Prize money

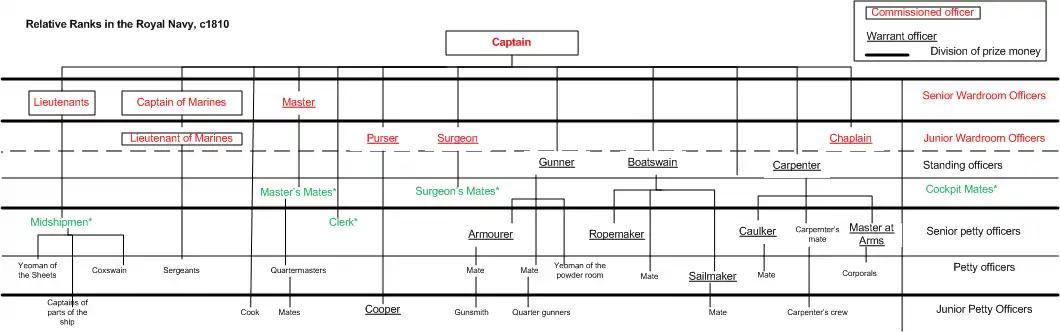
Command structure of a Navy ship c. 1810, showing prize money groupings

The following scheme for distribution of prize money was used for much of the Napoleonic wars until 1812, the heyday of prize warfare. Allocation was by eighths. Two eighths of the prize money went to the captain or commander, generally propelling him upwards in political and financial circles. One eighth of the money went to the admiral or commander-in-chief who signed the ship's written orders (unless the orders came directly from the Admiralty in London, in which case this eighth also went to the captain). One eighth was divided among the lieutenants, sailing master, and captain of marines, if any. One eighth was divided among the wardroom warrant officers (surgeon, purser, and chaplain), standing warrant officers (carpenter, boatswain, and gunner), lieutenant of marines, and the master's mates. One eighth was divided among the junior warrant and petty officers, their mates, sergeants of marines, captain's clerk, surgeon's mates, and midshipmen. The final two eighths were divided among the crew, with able and specialist seamen receiving larger shares than ordinary seamen, landsmen, and boys. The pool for the seamen was divided into shares, with each able seaman getting two shares in the pool (referred to as a fifth-class share), an ordinary seaman received a share and a half (referred to as a sixth-class share), landsmen received a share each (a seventh-class share), and boys received a half share each (referred to as an eighth-class share).